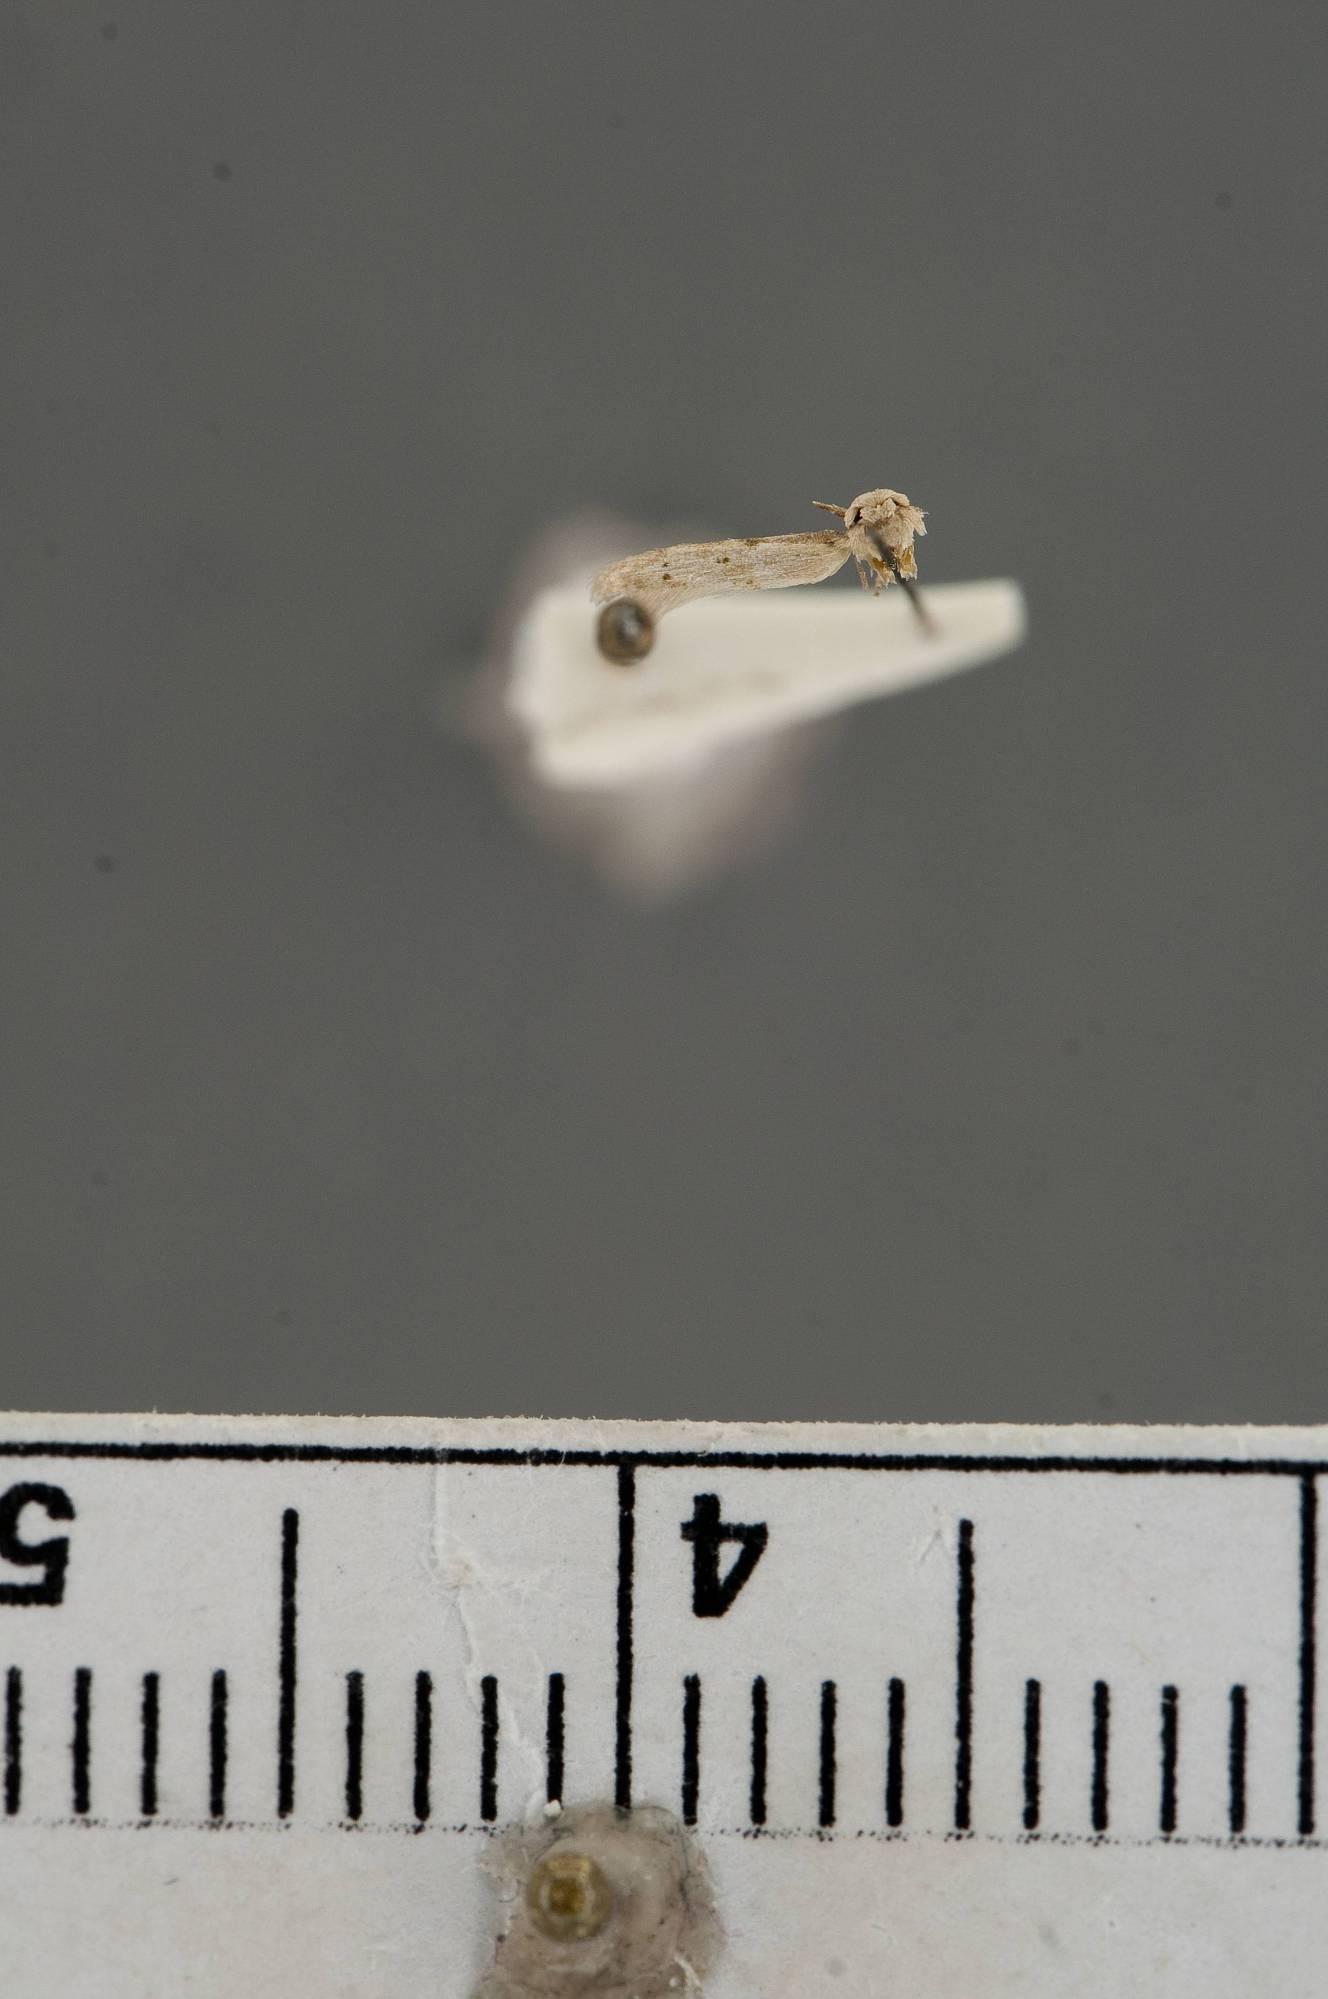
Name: Blastobasis taurusella
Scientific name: Blastobasis taurusella Adamski, 2004
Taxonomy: Animalia, Arthropoda, Insecta, Lepidoptera, Glossata, Blastobasidae, Blastobasinae
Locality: Brownsville, Cameron, Texas, United States
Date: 4 May 1904